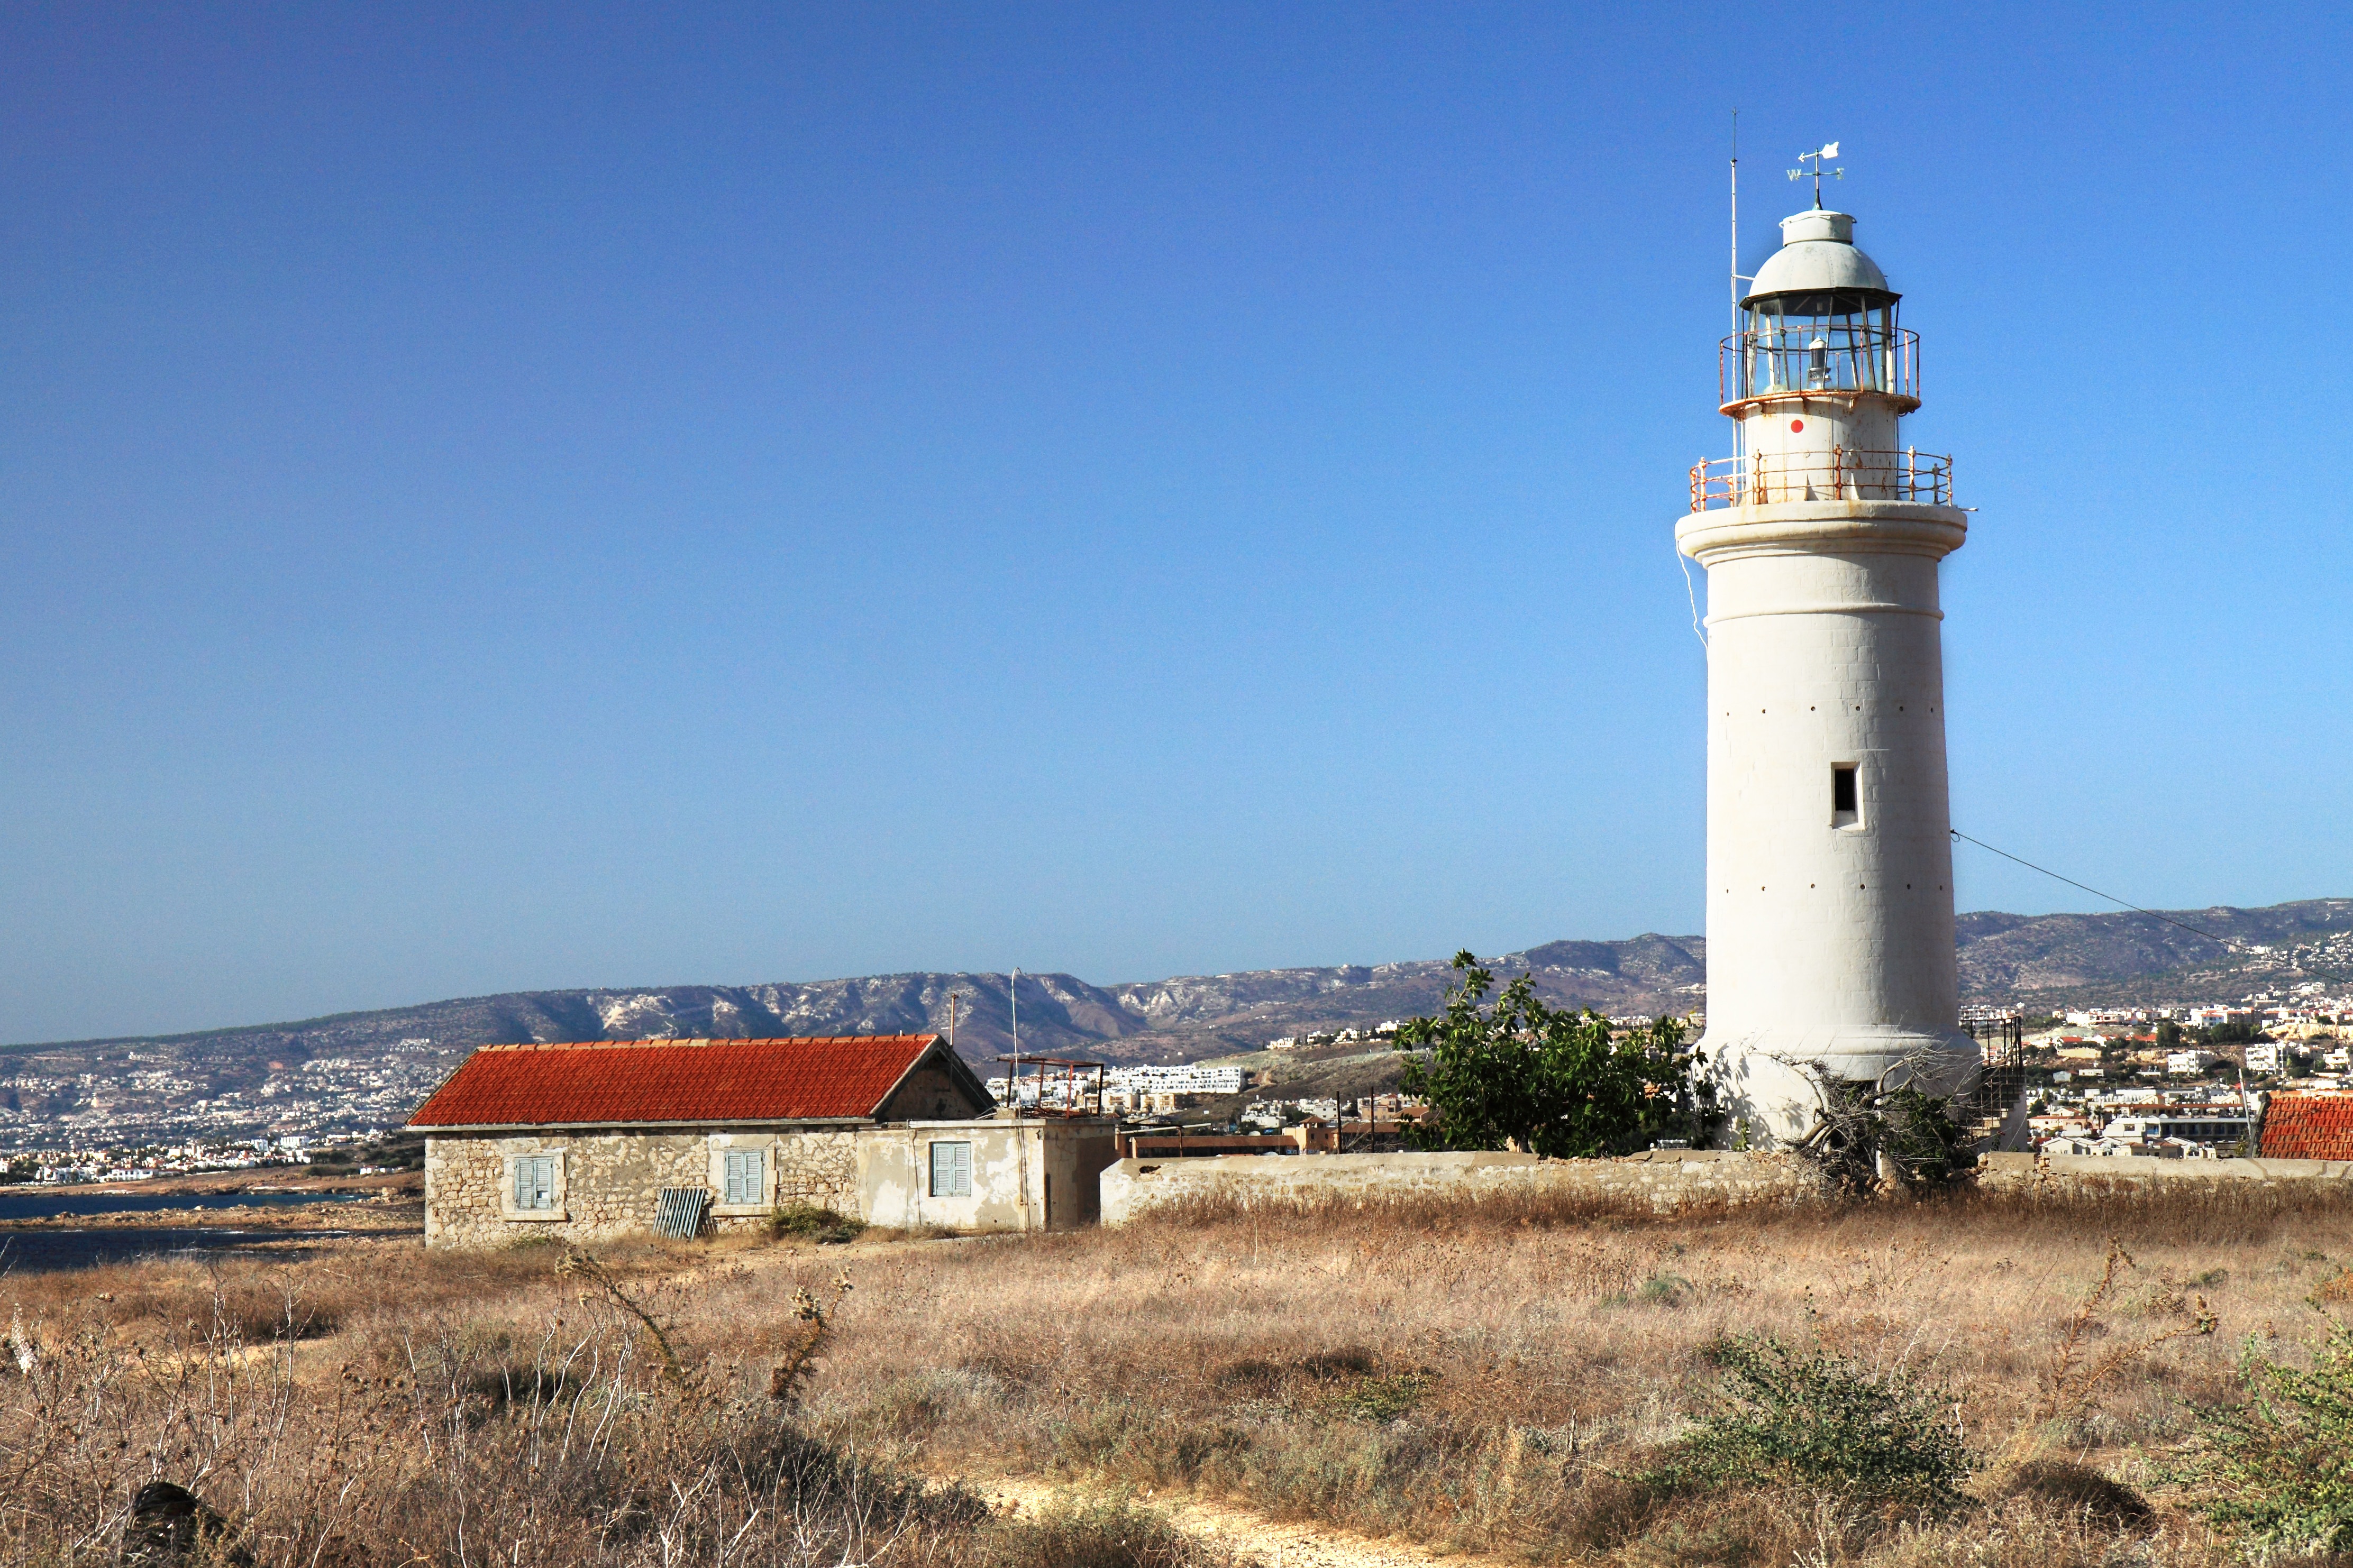
sea, coast, light, lighthouse, architecture, white, house, shore, tower, security, navigation, cape